Cornelis Snellinck

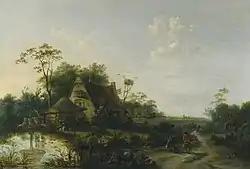
"Landscape with figures passing by a cottage and a pond"

Cornelis Snellinck ( in Antwerp or Rotterdam – in Rotterdam) was a Dutch landscape painter of Flemish descent. He worked his entire career in Rotterdam and is known for his forest landscapes, landscapes with religious and mythological scenes and city scenes.